Pseudo-range multilateration

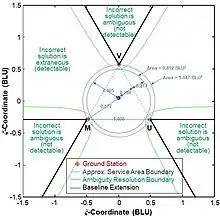
Fig. 5. Approximate service area of a planar multilateration system having three equally-spaced stations

In a multi-dimensional (i.e., formula_78 or formula_79) situation, the measurement extremes of a one-dimensional scenario rarely occur. When it is within the perimeter enclosing the stations, a vehicle usually moves partially away from some stations and partially toward other stations. It is highly unlikely to move directly toward any one station and simultaneously directly away from another; moreover, it cannot move directly toward or away from all stations at the same time. Simply put, inside the stations' perimeter, consecutive TDOAs will typically amplify but not double vehicle movement formula_74 which occurred during that interval—i.e., formula_81. Conversely, outside the perimeter, consecutive TDOAs will typically attenuate but not cancel associated vehicle movement—i.e., formula_82. The amount of amplification or attenuation will depend upon the vehicle's location. The system's performance, averaged over all directions, varies continuously as a function of user location.